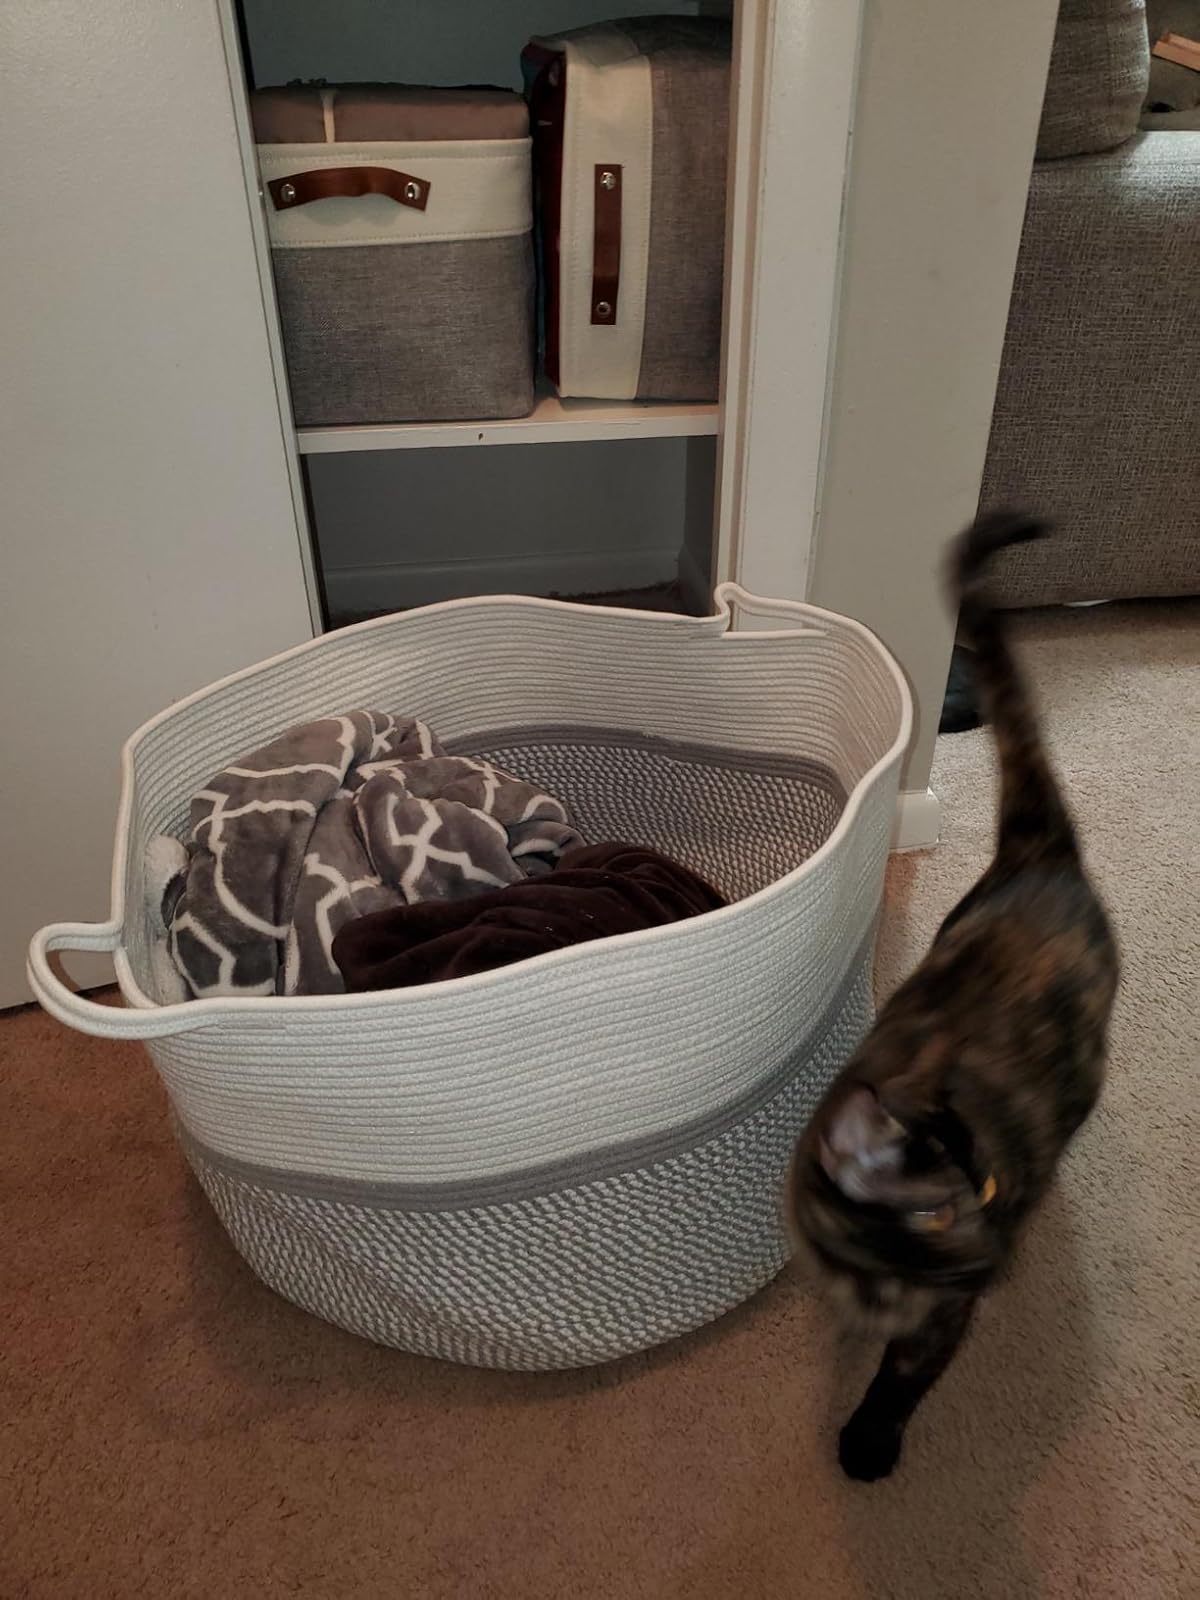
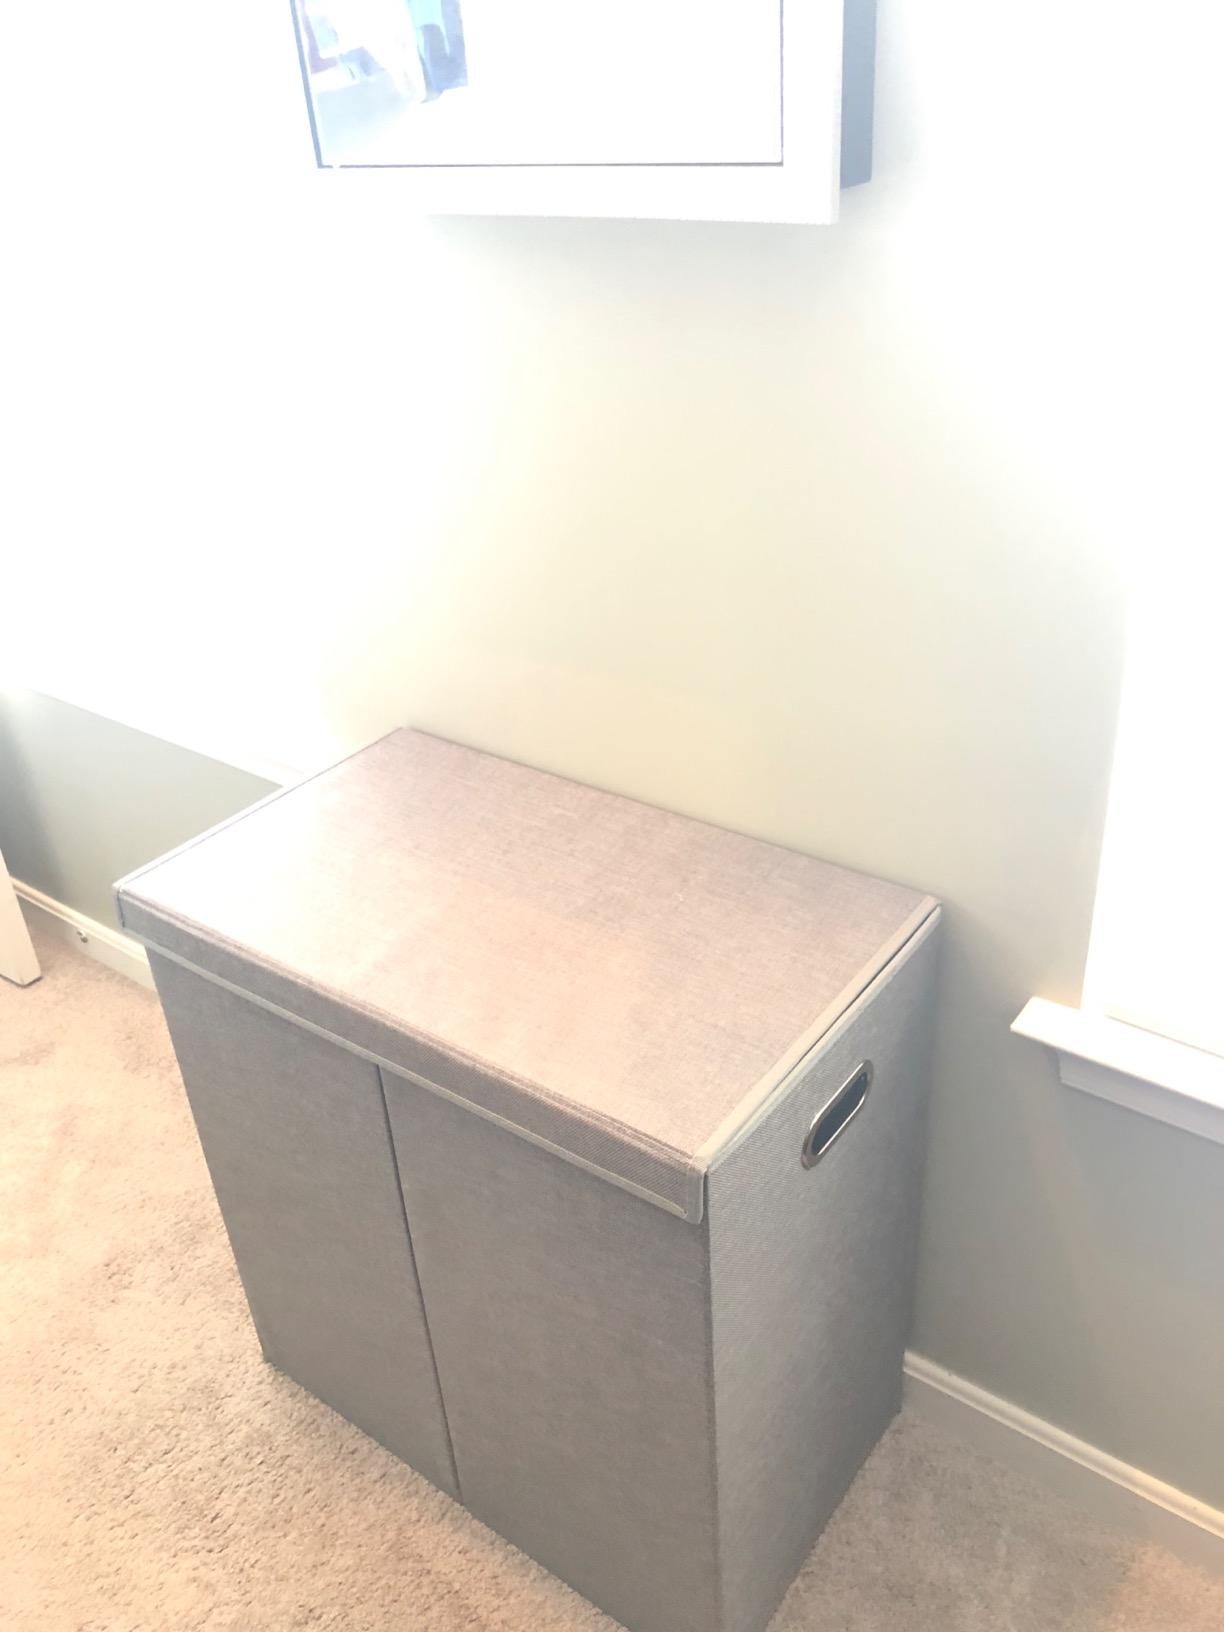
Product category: items_hamper
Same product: no